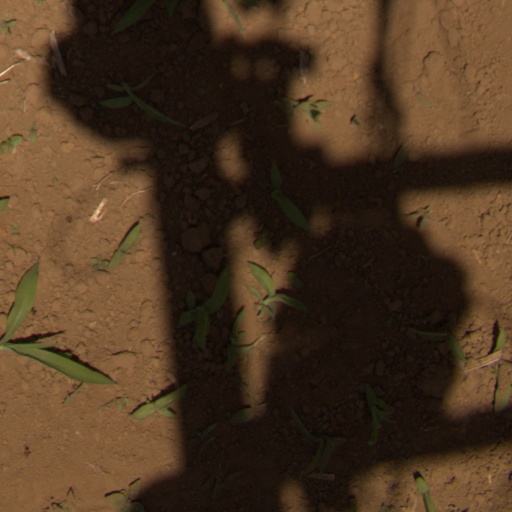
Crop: Jerusalem artichoke